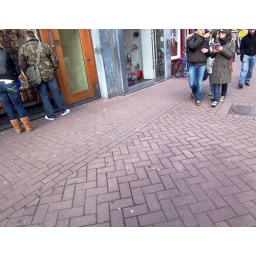
pink street in amsterdam